Anthony Watmough

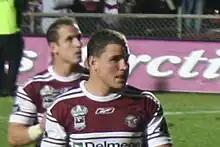
Watmough in 2008

After being involved in an alleged incident where Watmough abused a club sponsors 21-year-old daughter and then punched the sponsor at the club's 2009 season launch, Watmough started the following season in good form, winning the man-of-the-match award for his two-try performance in Manly's victory in the 2009 World Club Challenge. He was selected for Australia in the one-off test match against New Zealand on 8 May 2009.